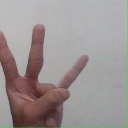
अक्षर: क्ष